Ma (negative space)

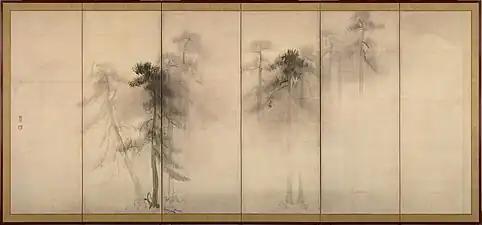
Left panel of the by Hasegawa Tōhaku. The empty space in this piece is considered to be as important as the trees depicted.

In modern interpretations of traditional Japanese arts and culture, is an artistic interpretation of an empty space, often holding as much importance as the rest of an artwork and focusing the viewer on the intention of negative space in an art piece. The concept of space as a positive entity is opposed to the absence of such a principle in a correlated "Japanese" notion of space.